Plouisy

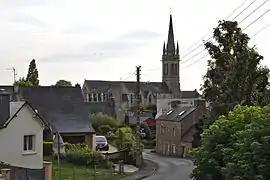
The centre of Plouisy

Plouisy is a commune in the Côtes-d'Armor department of Brittany in north-western France. Plouisy is 407 kilometres from Paris.